House of Kostojčinoski family

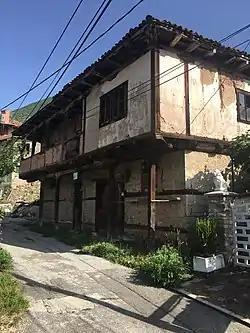
A south-eastern view of the house

The House of Kostojčinoski family, or House of Kostojčinovci is a house in the village of Vevčani, Vevčani Municipality, North Macedonia. The house belongs to the Kostojčinoski family and the building is registered as a Cultural Heritage of North Macedonia.